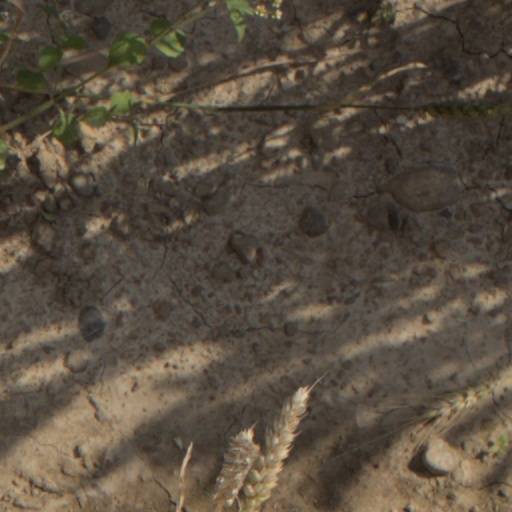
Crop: wheat